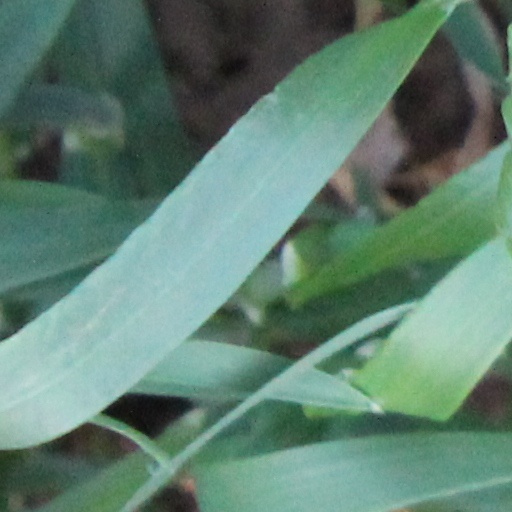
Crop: wheat